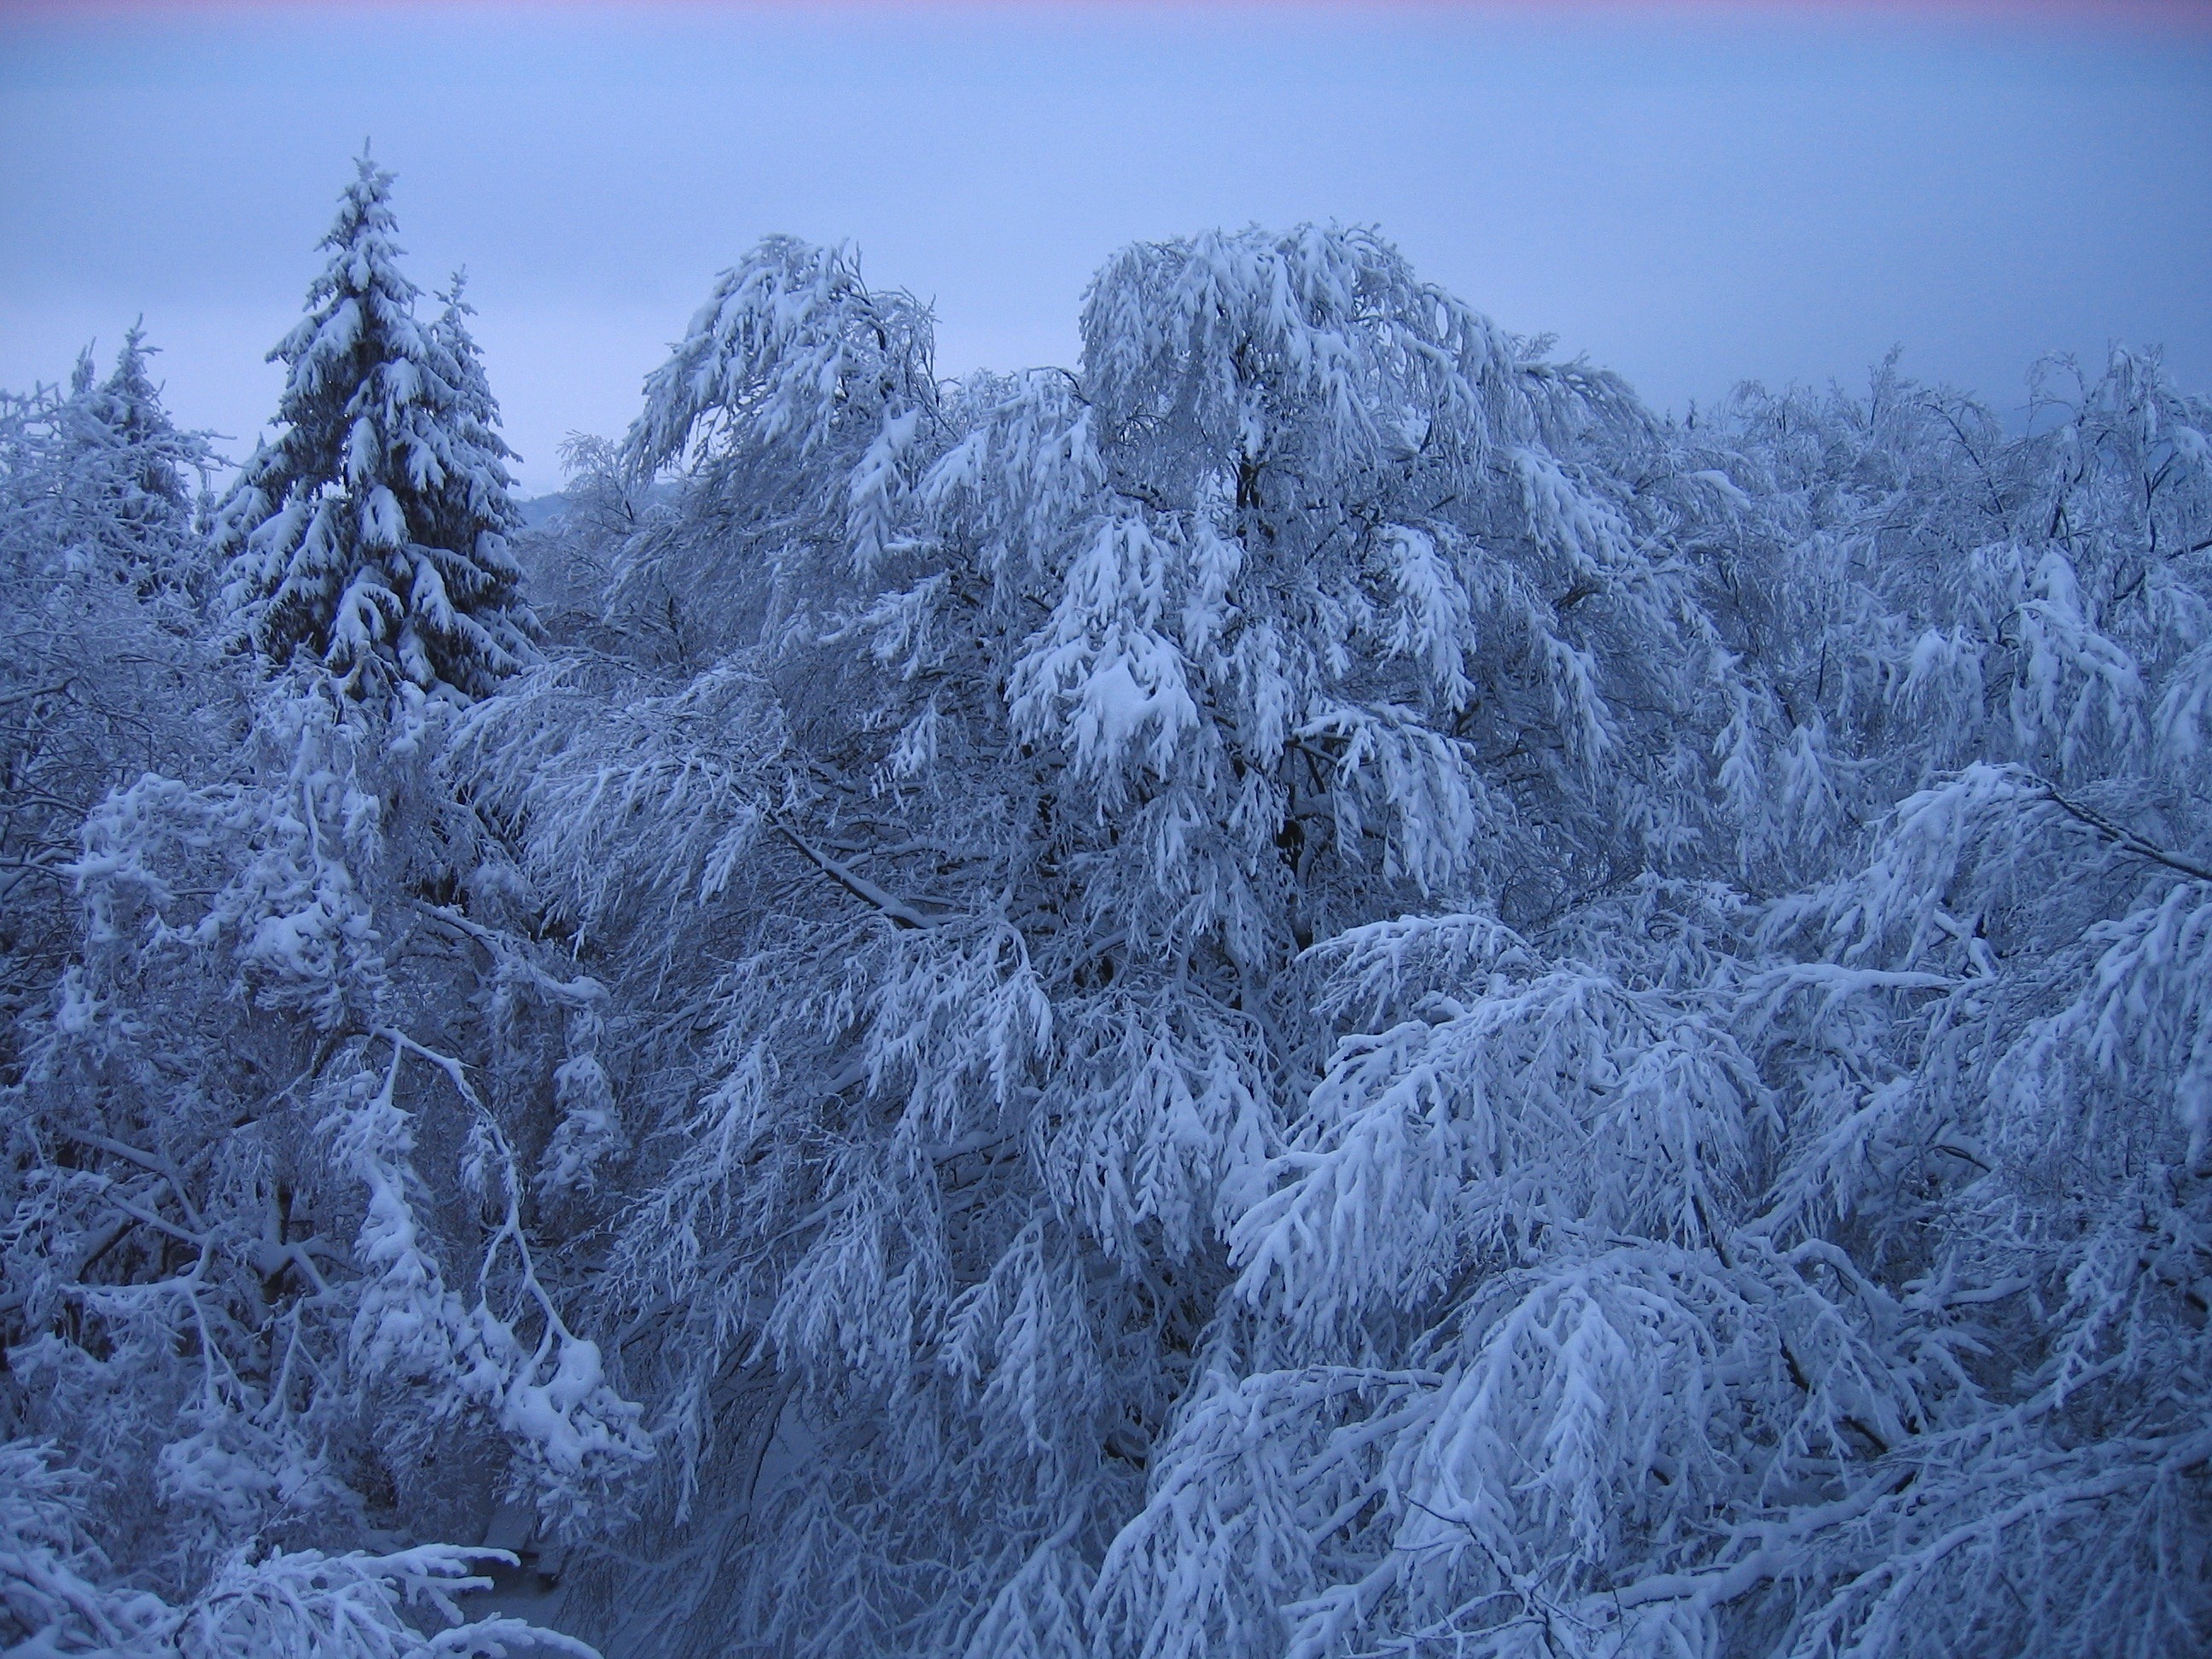
tree, nature, forest, wilderness, branch, mountain, snow, winter, plant, sky, countryside, frost, mountain range, country, ice, weather, fir, season, ridge, trees, woods, outside, clouds, spruce, germany, larch, ecosystem, freezing, woody plant, mountainous landforms, temperate coniferous forest, geological phenomenon